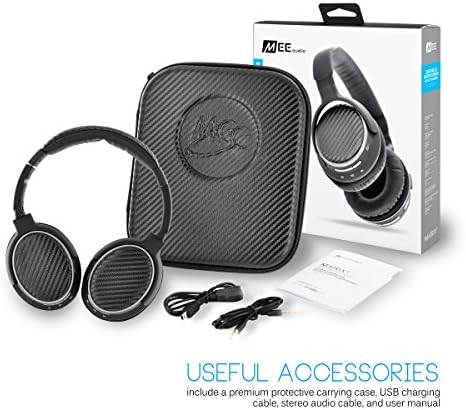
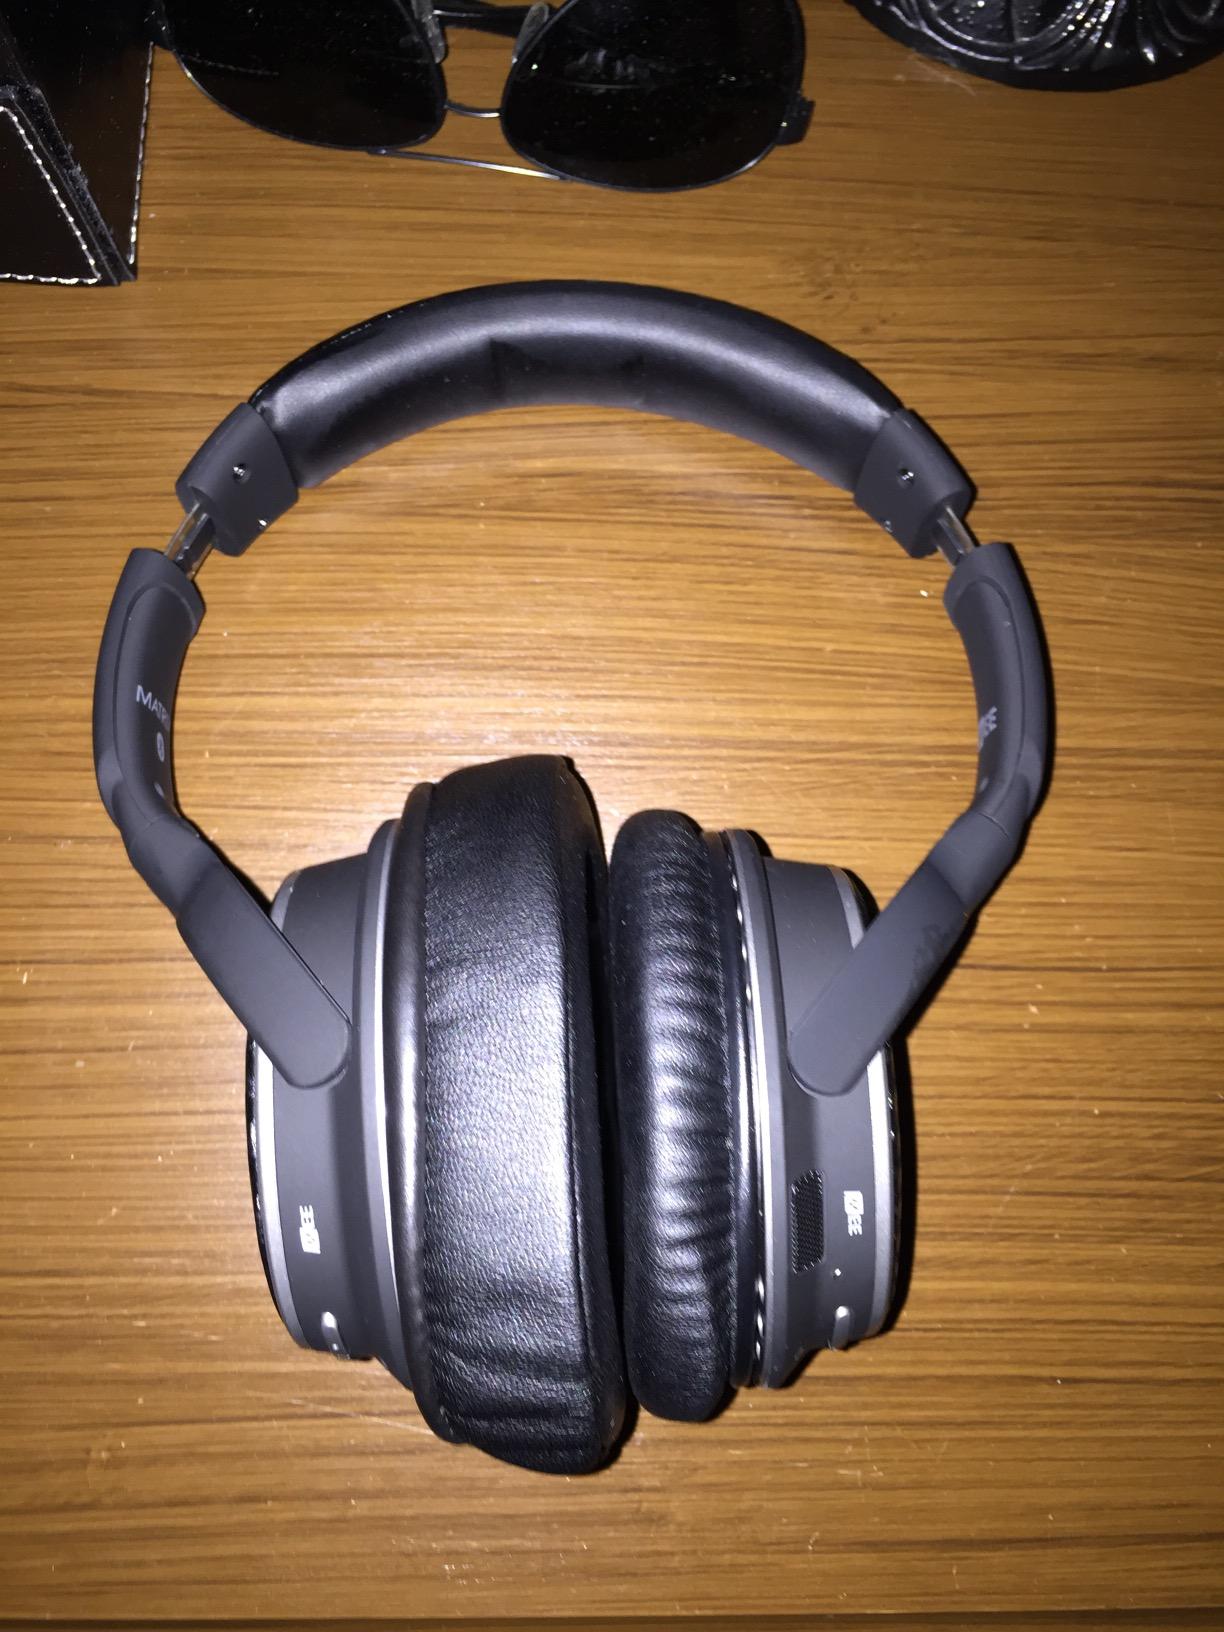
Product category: headphones
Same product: yes